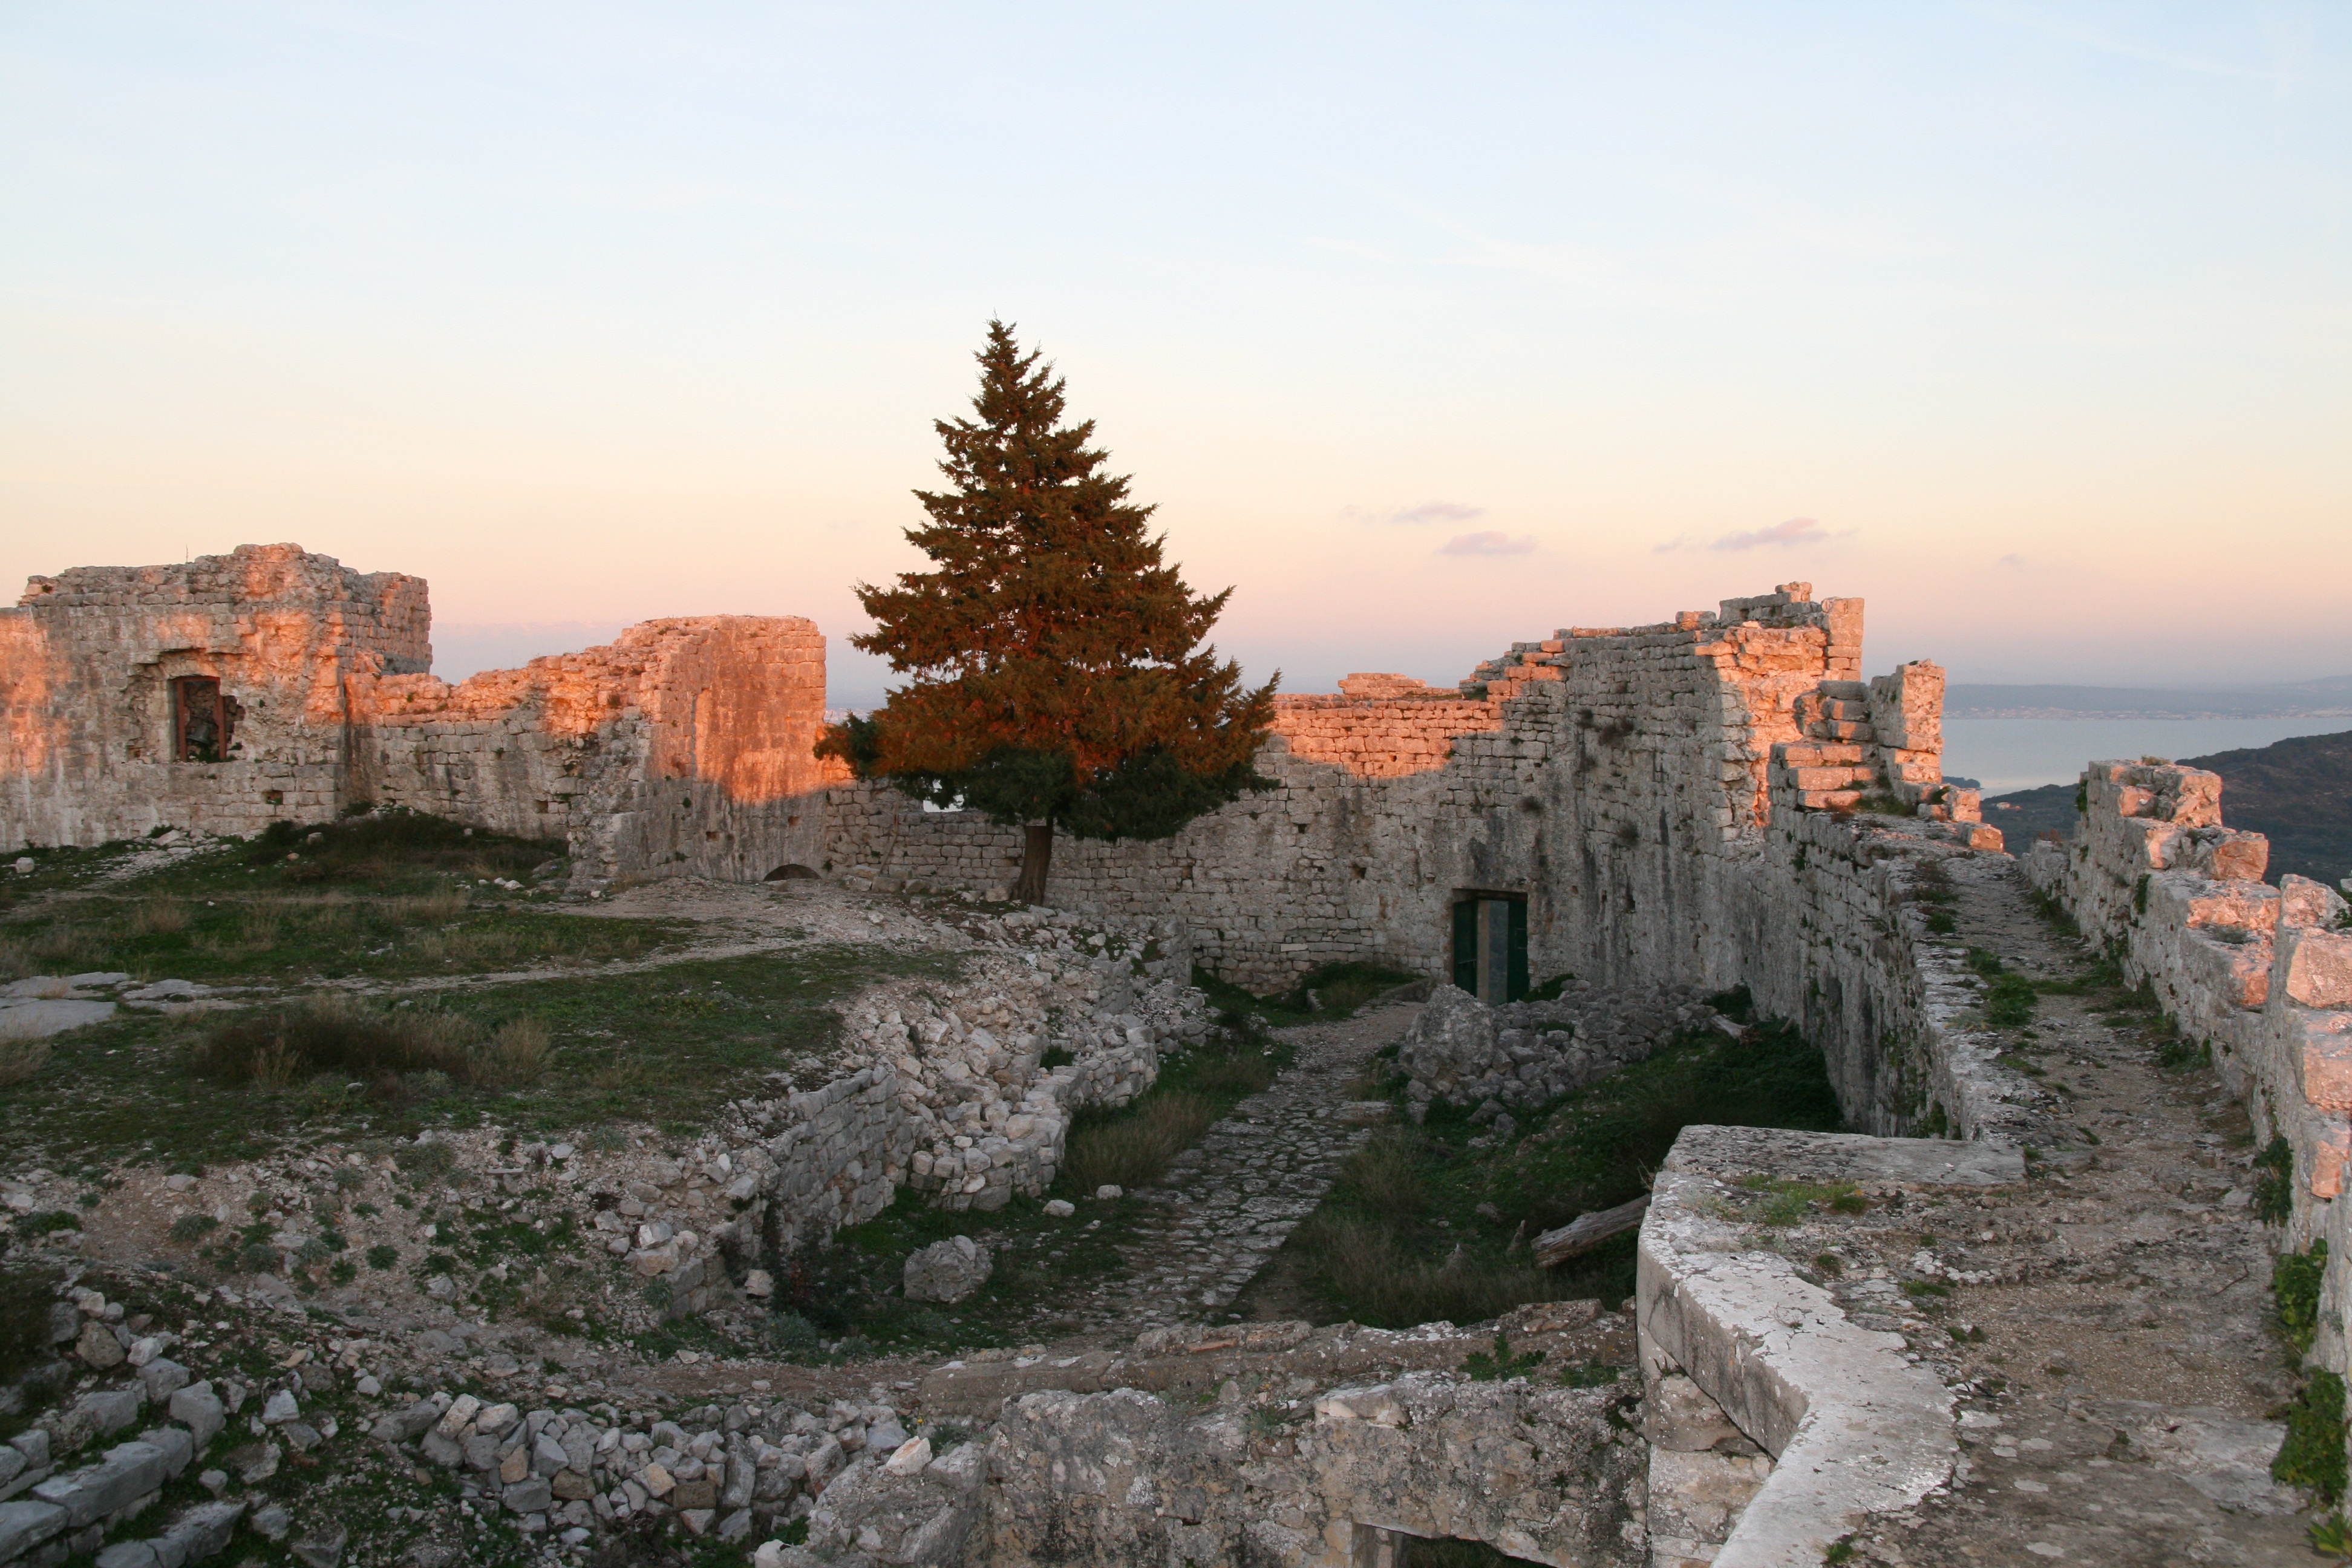
landscape, rock, mountain, old, valley, formation, cliff, arch, castle, landmark, attraction, ruin, terrain, croatia, geology, ruins, badlands, wadi, ancient history